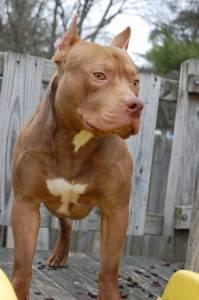
Breed: american pit bull terrier